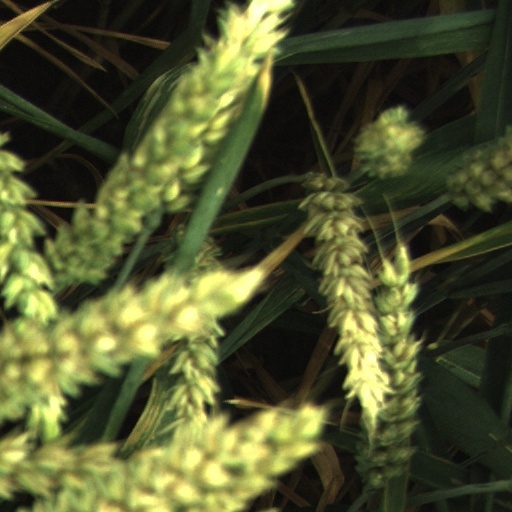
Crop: wheat